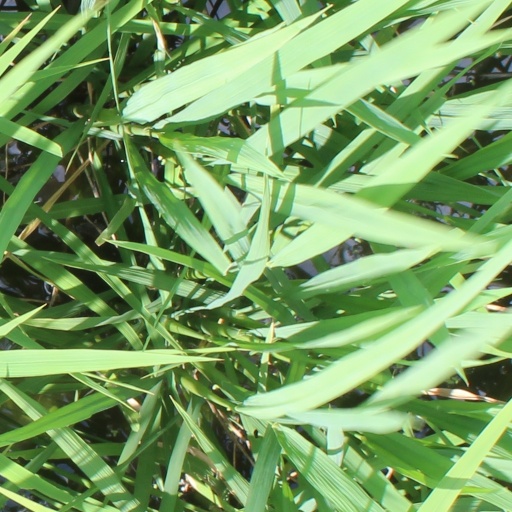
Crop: rice